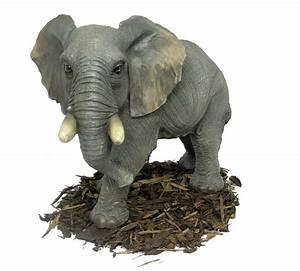
elephant